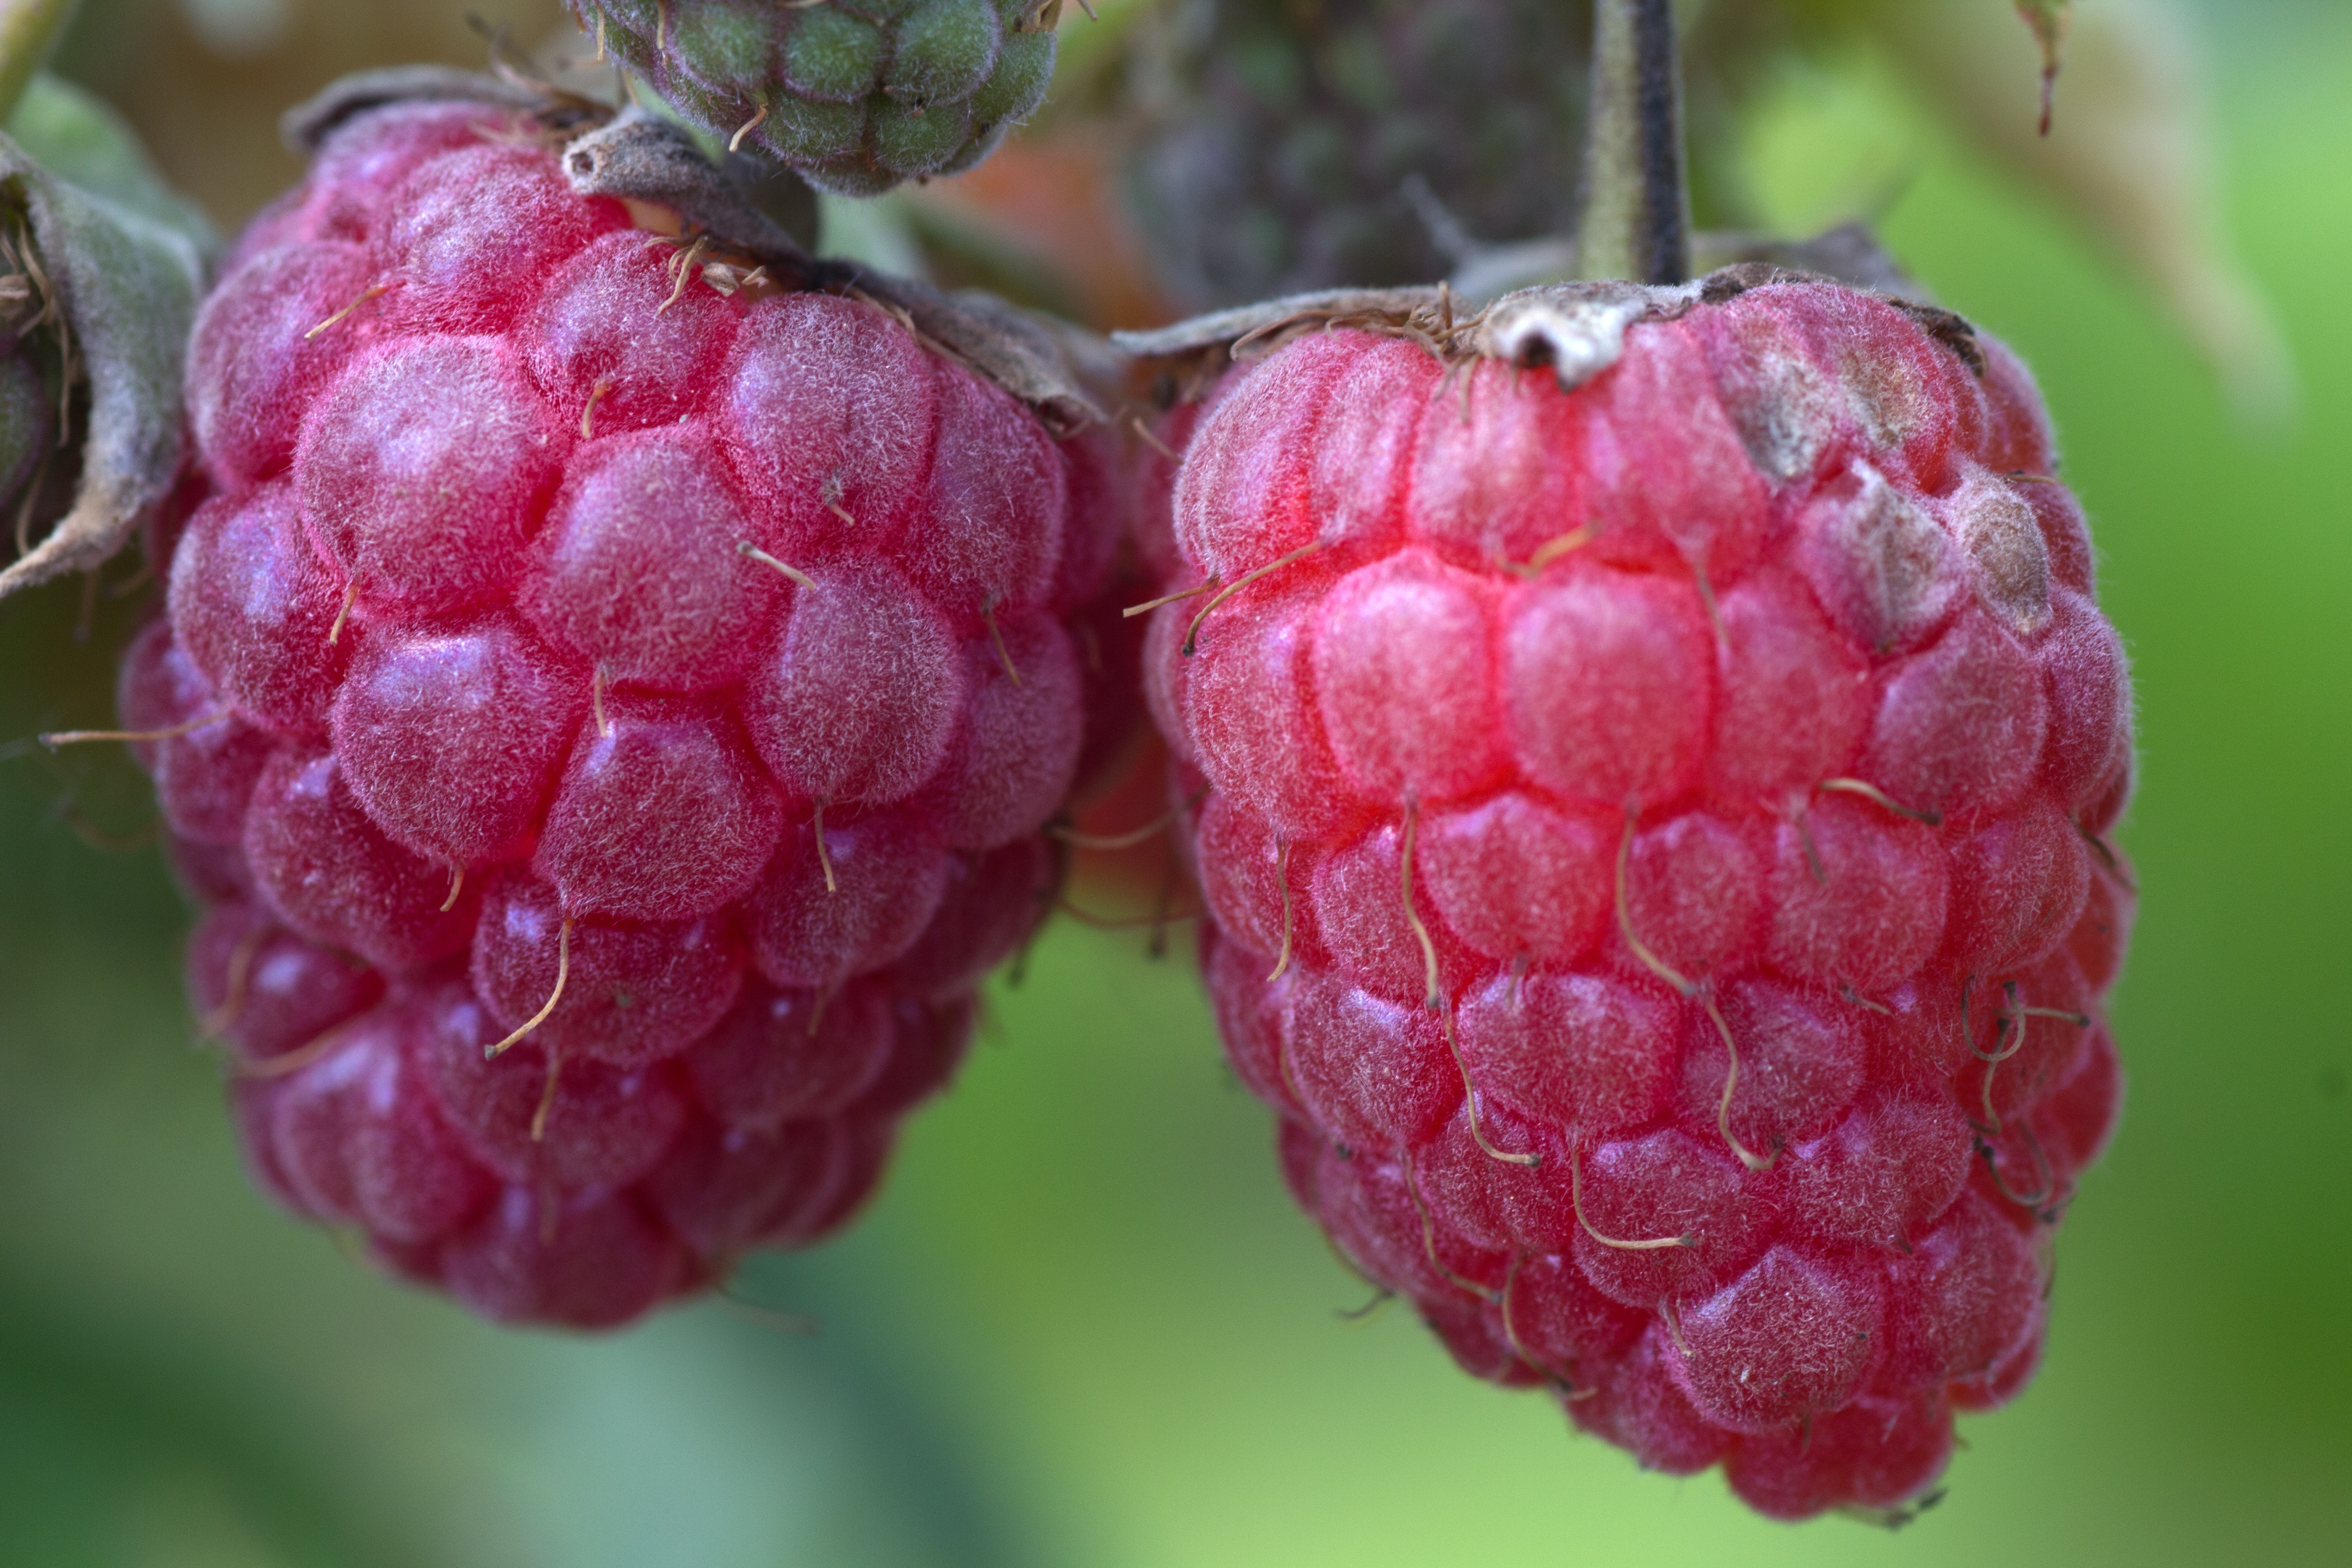
plant, raspberry, fruit, berry, sweet, flower, ripe, food, red, produce, close, blackberry, berries, shrub, raspberries, flowering plant, land plant, frutti di bosco, zante currant, boysenberry, loganberry, wine raspberry, tayberry